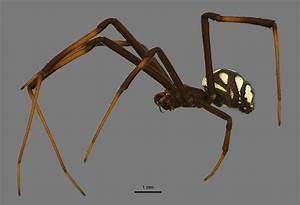
spider